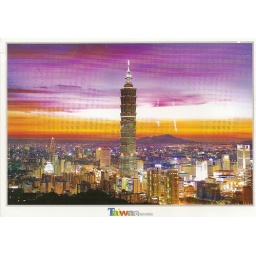
Taiwan , Taipei city . Taipei 101 tower . It's the highest building in the country , it has 101 floors. Postcrossing private swap.